Makhonine Mak-10

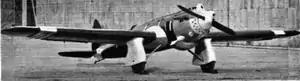
Mak-10 with wings almost completely retracted

The Makhonine Mak-10, was a variable-geometry research aircraft, built to investigate variable area / telescopic wings during 1931 in France.